Bloodbath at the House of Death

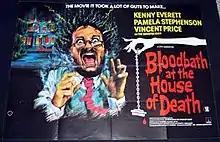
Film poster, featuring Kenny Everett

Bloodbath at the House of Death is a 1984 British comedy horror film directed by Ray Cameron and starring Kenny Everett, Pamela Stephenson and Vincent Price. It is an over-the-top spoof loosely inspired by "The Amityville Horror" and other horror films of the era, including "Alien", "The Exorcist", "Poltergeist", among others, concerning the investigation by a pair of scientists of a manor house under the control of Satanist monks.